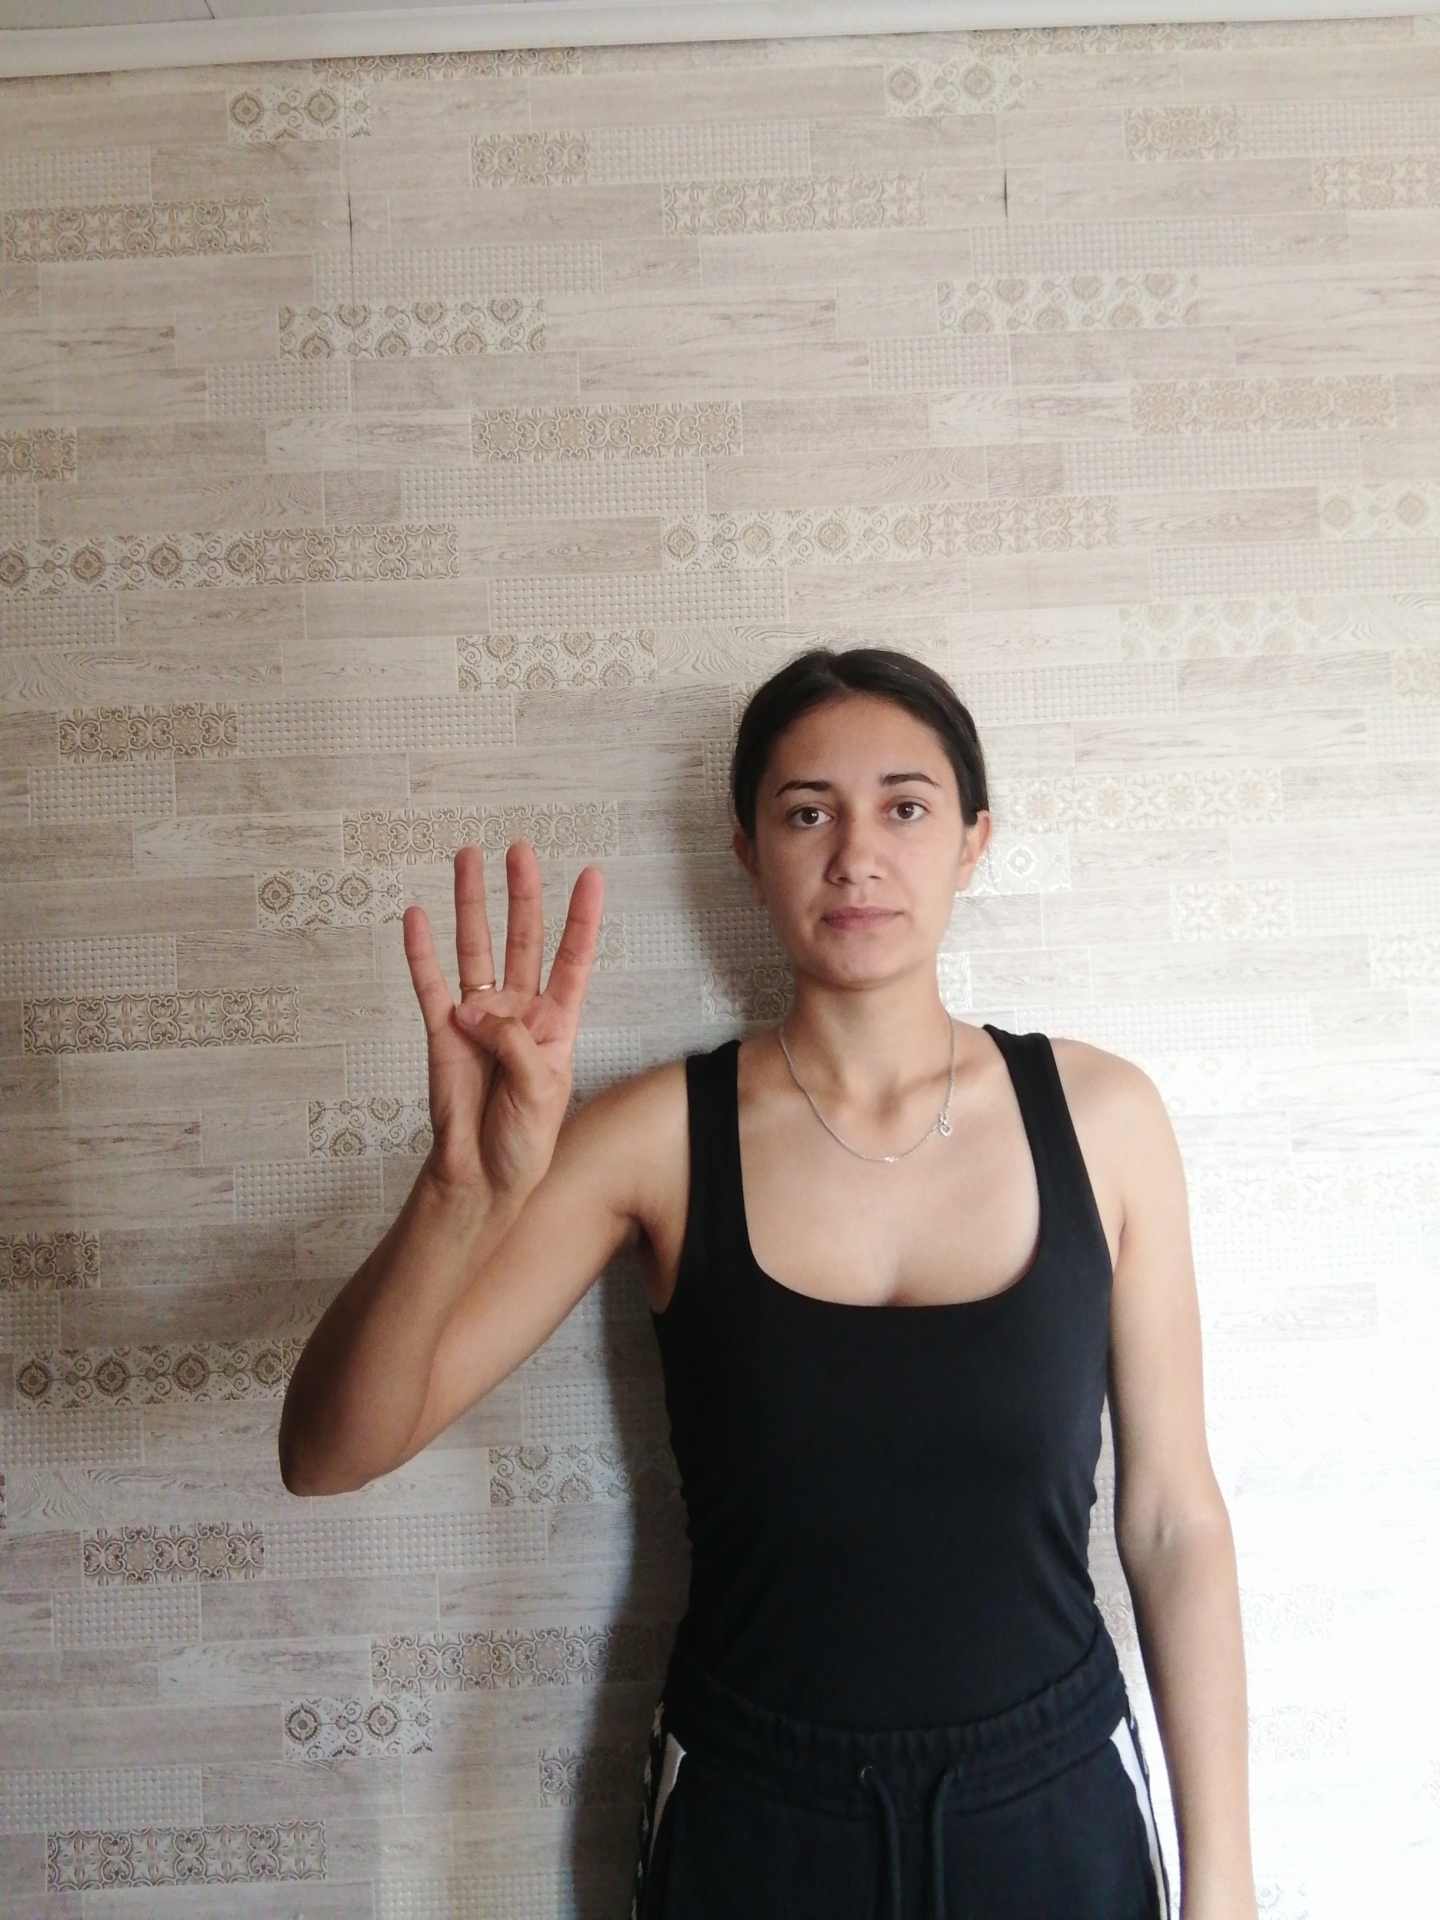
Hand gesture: four